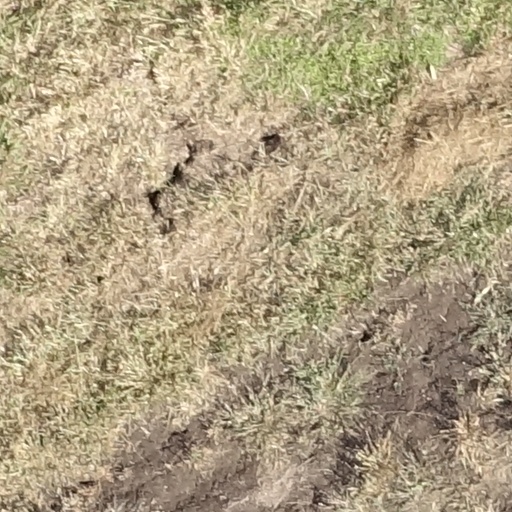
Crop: sorghum